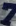
Number: 7